Mishkín-Qalam

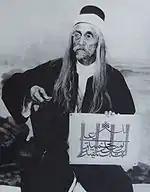

Mishkín-Qalam was born in Shíráz but was a resident of Isfahán, which is where he first heard of the Baháʼí Faith. A few years later he travelled to Baghdad and learned in more detail from Zaynu'l-Muqarrabín and Nabíl-i-Aʻzam, but was not confirmed until he later travelled to Adrianople and met Baháʼu'lláh.